Ajiyoshi Station (Meitetsu)

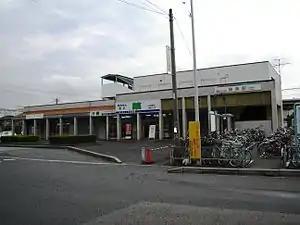
Ajiyoshi Station in September, 2007

Ajiyoshi Station is served by the Meitetsu Komaki Line, and is located 3.7 kilometers from the starting point of the line at .